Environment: lab
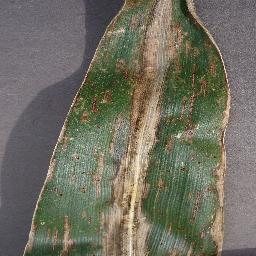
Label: gray_leaf_spot